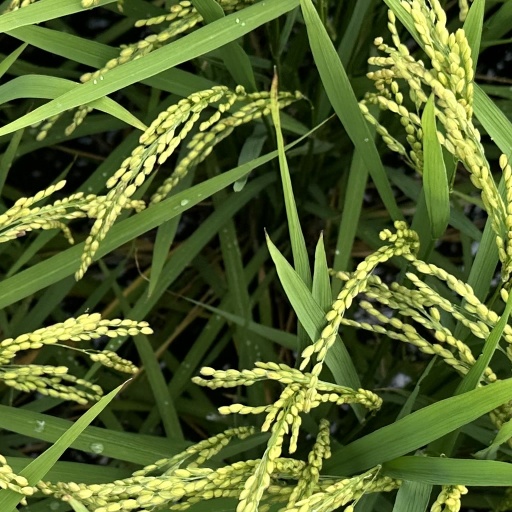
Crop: rice